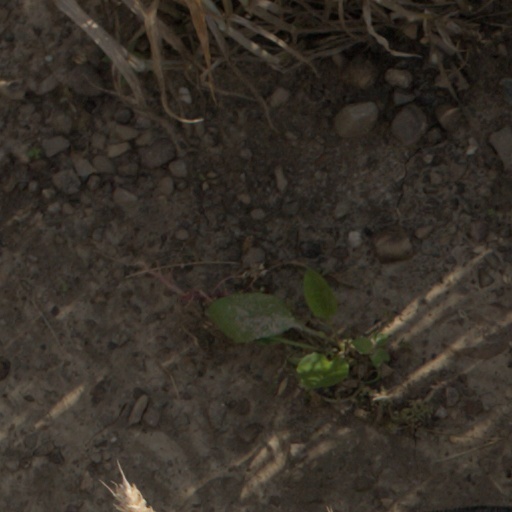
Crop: wheat